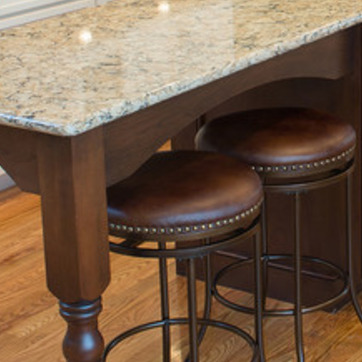
Material: leather